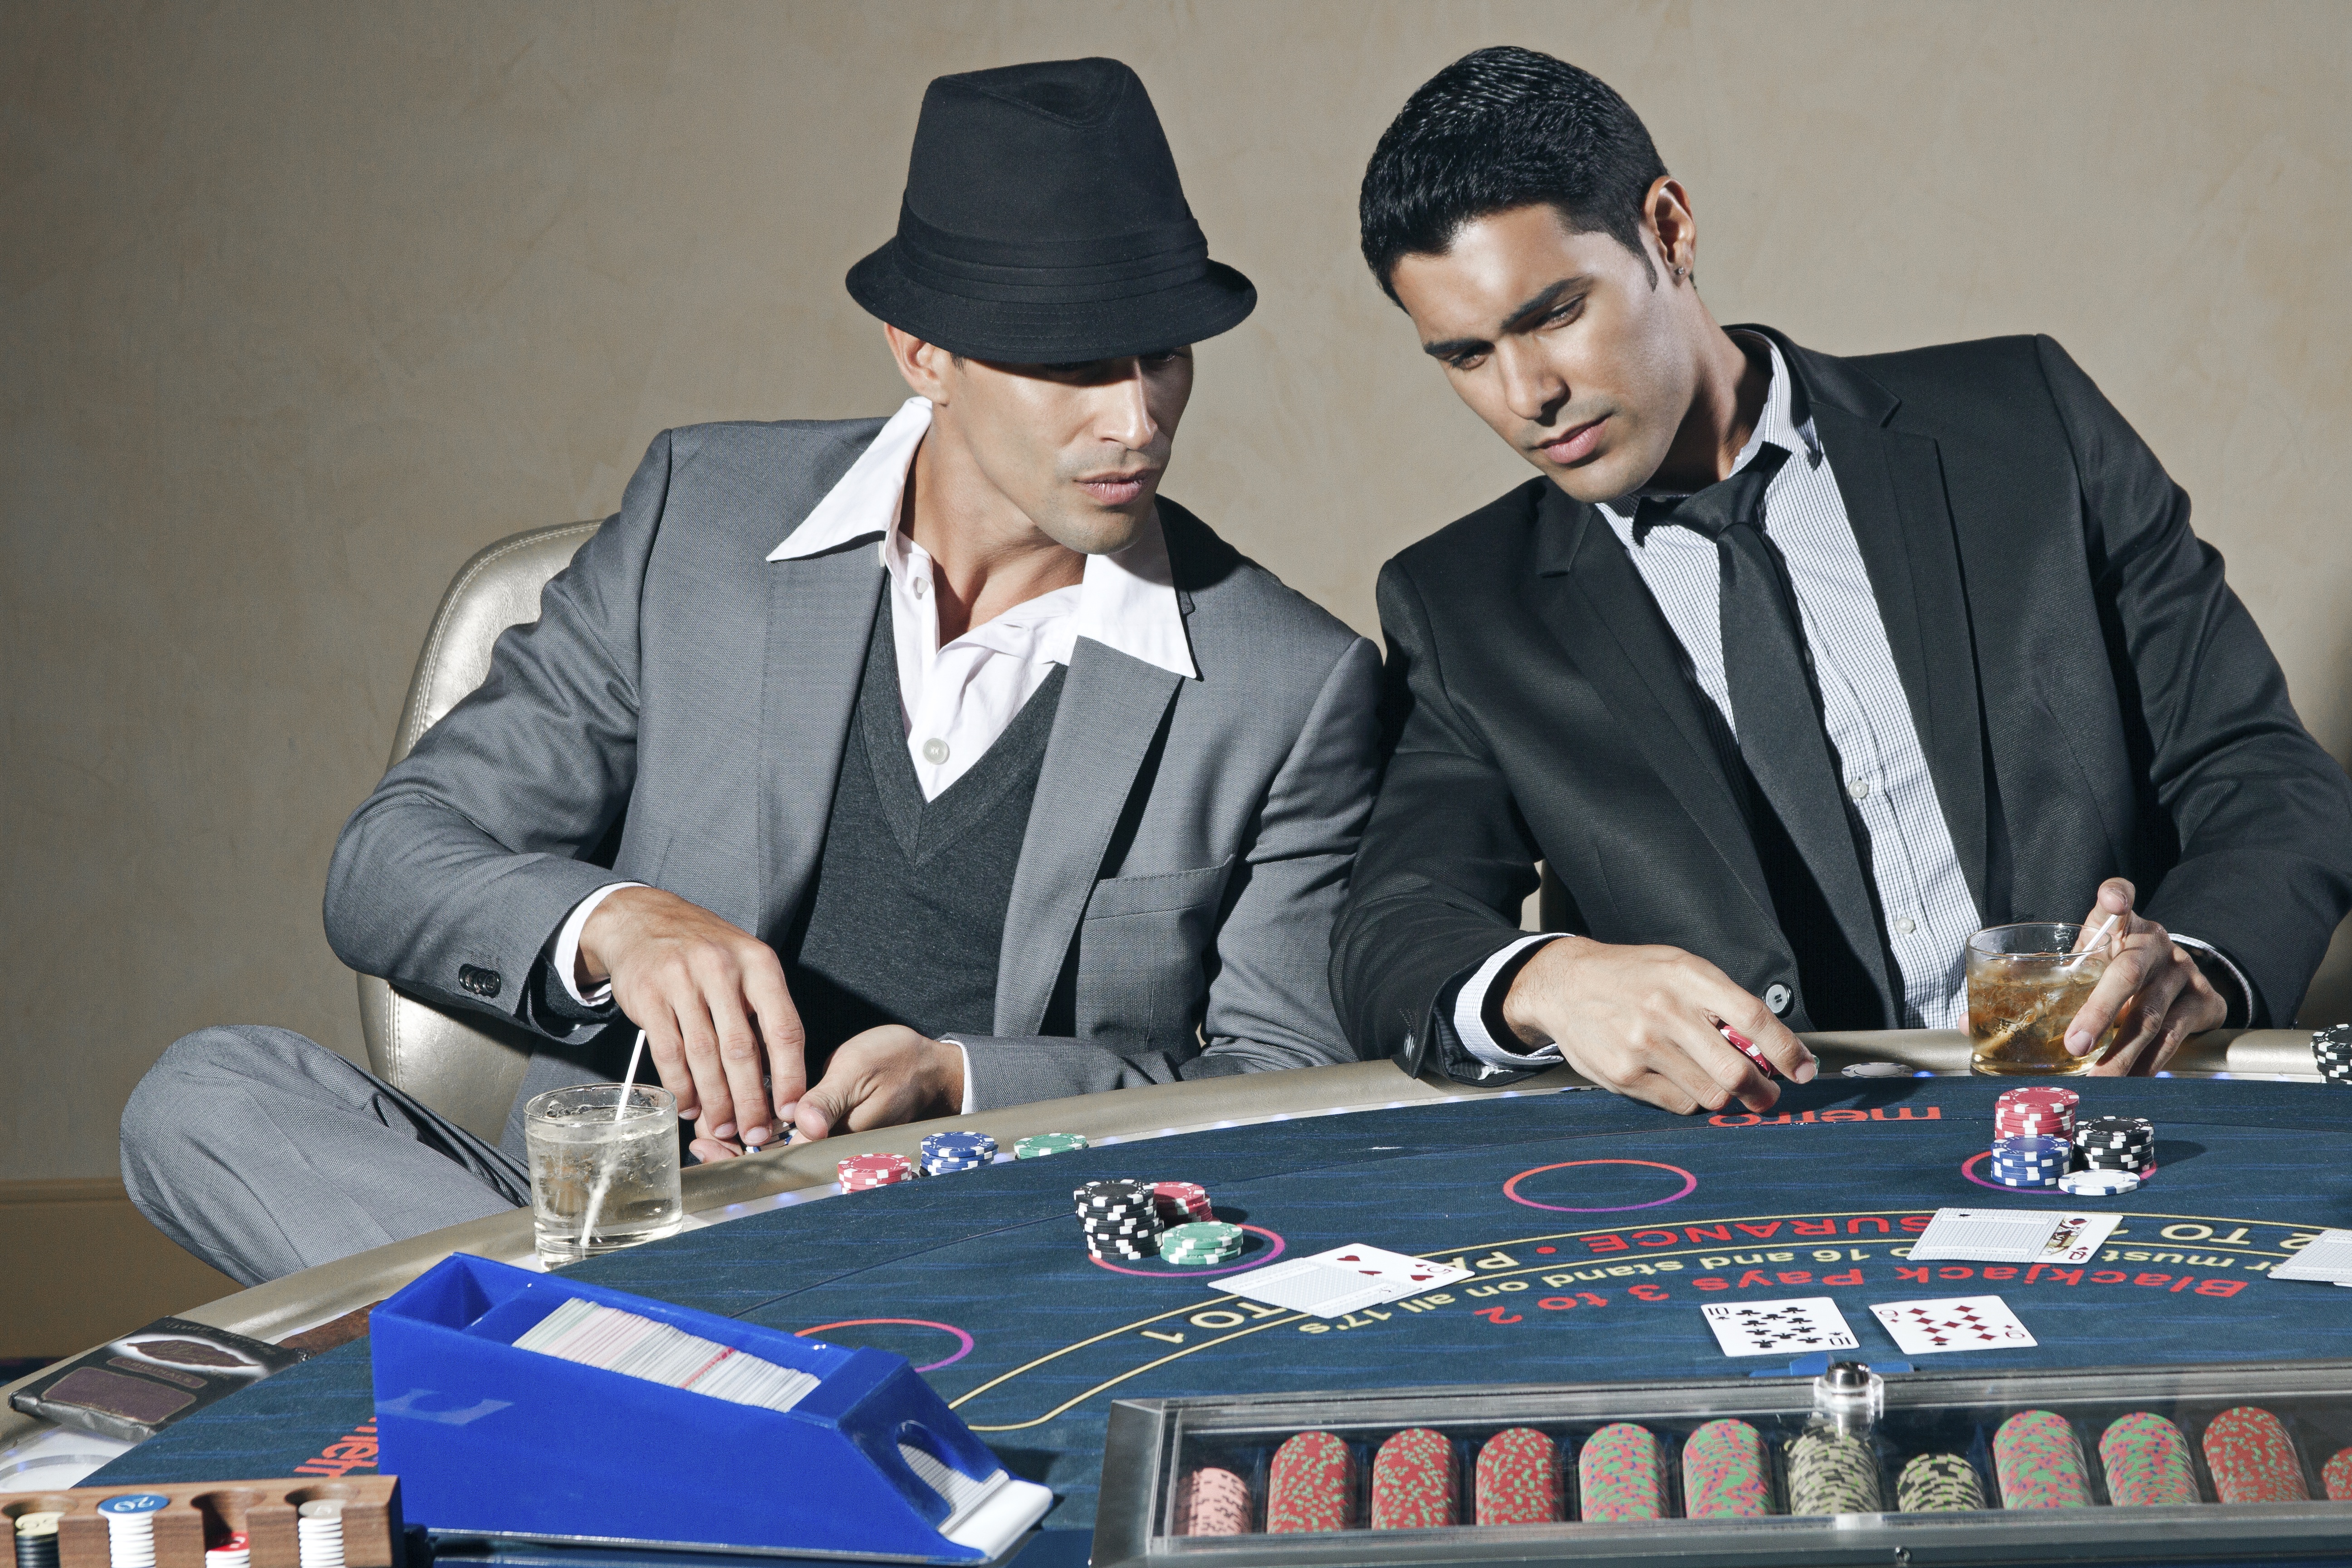
table, person, people, game, play, male, studio, playing, lifestyle, leisure, player, gamble, cards, texas, vegas, casino, gambling, games, luck, addiction, entertainment, success, chips, poker, chance, bet, blackjack, poker chips, poker table